Richard C. Blum

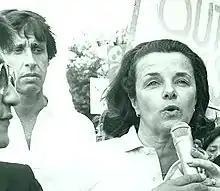
Blum with wife Dianne Feinstein in the late 1970s

Blum founded Blum Capital in 1975. Blum previously served as chairman of the board of directors of CB Richard Ellis, as well as serving as director on the boards of directors of three other portfolio companies: Fairmont Raffles Holdings International Ltd., Current Media, L.L.C., and Myer Pty Ltd. in Australia. Blum co-founded Newbridge Capital in 1994.